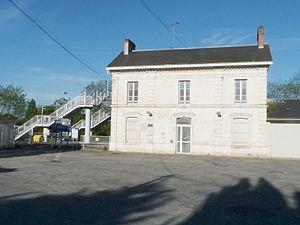
Gare de St-Aigulin-La Roche-Chalais, Charente-Maritime, France
La gare de Saint-Aigulin - La Roche-Chalais est une gare ferroviaire française de la commune de Saint-Aigulin, dans le département de la Charente-Maritime, en région Nouvelle-Aquitaine.